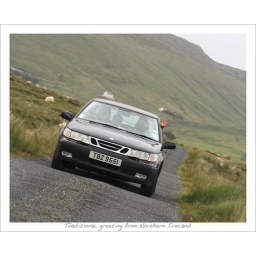
Donegal, Ireland, 28/06/2008. Shot over the shoulder through the open window while the car was going 40 mph